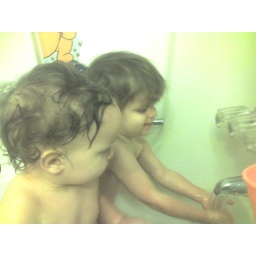
rub a dub dub 2 boys in a tub